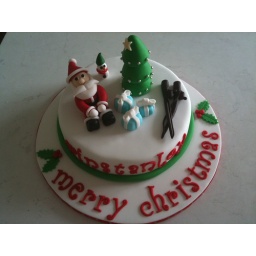
Choc mud cake by sunny girl cakes